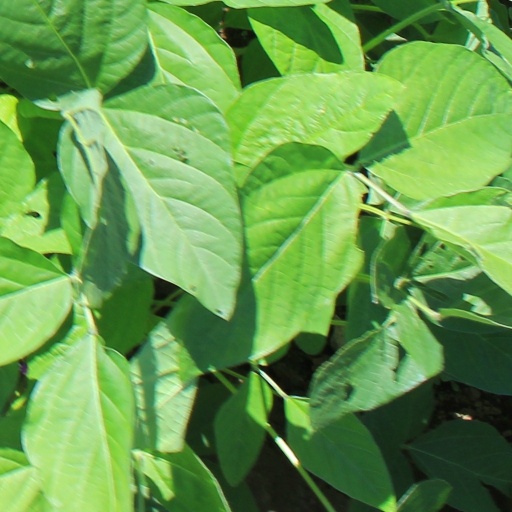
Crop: soybean